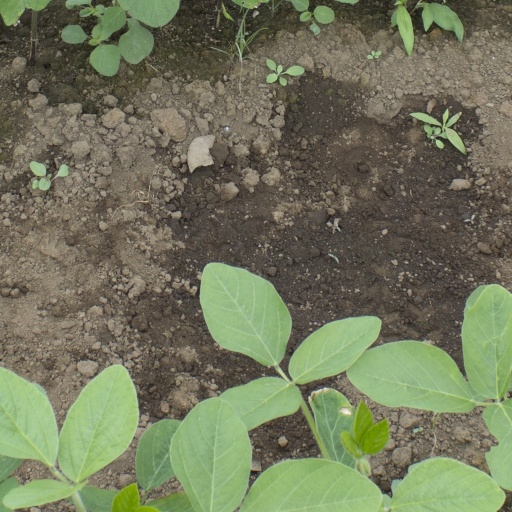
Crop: soybean